Rogan josh
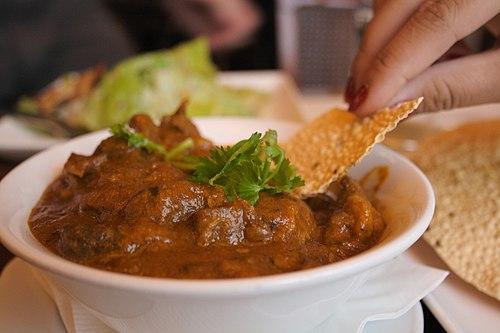
Also known as:
as - Assamese: ৰোগন জোশ
bn - Bangla: রোগন জোশ
ca - Catalan: Rogan josh
de - German: Rogan Josh
en-simple - Simple English: Rogan josh
es - Spanish: Rogan josh
fa - Persian: روغن جوش
fi - Finnish: Rogan josh
fr - French: Rogan josh
hi - Hindi: रोग़न जोश
ja - Japanese: ローガンジョシュ
jv - Javanese: Rogan josh
kn - Kannada: ರೋಗನ್ ಜೋಶ್
ko - Korean: 로간 조시
ks - Kashmiri: روگن جوش
mai - Maithili: रोगन जोश
ml - Malayalam: രോഗൻ ജോഷ്
ne - Nepali: रोगन जोस
pl - Polish: Rogan josh
Category: curry (lamb, goat)
Cuisine: Kashmiri
Associated cuisines: Kashmiri
Area: Kashmir
Countries: India
Region: Southern Asia, , , ,
The dish is an aromatic curried meat, made with red meat—traditionally lamb, mutton, or goat—and coloured and flavoured primarily by alkanet flower (or root) and chilies.